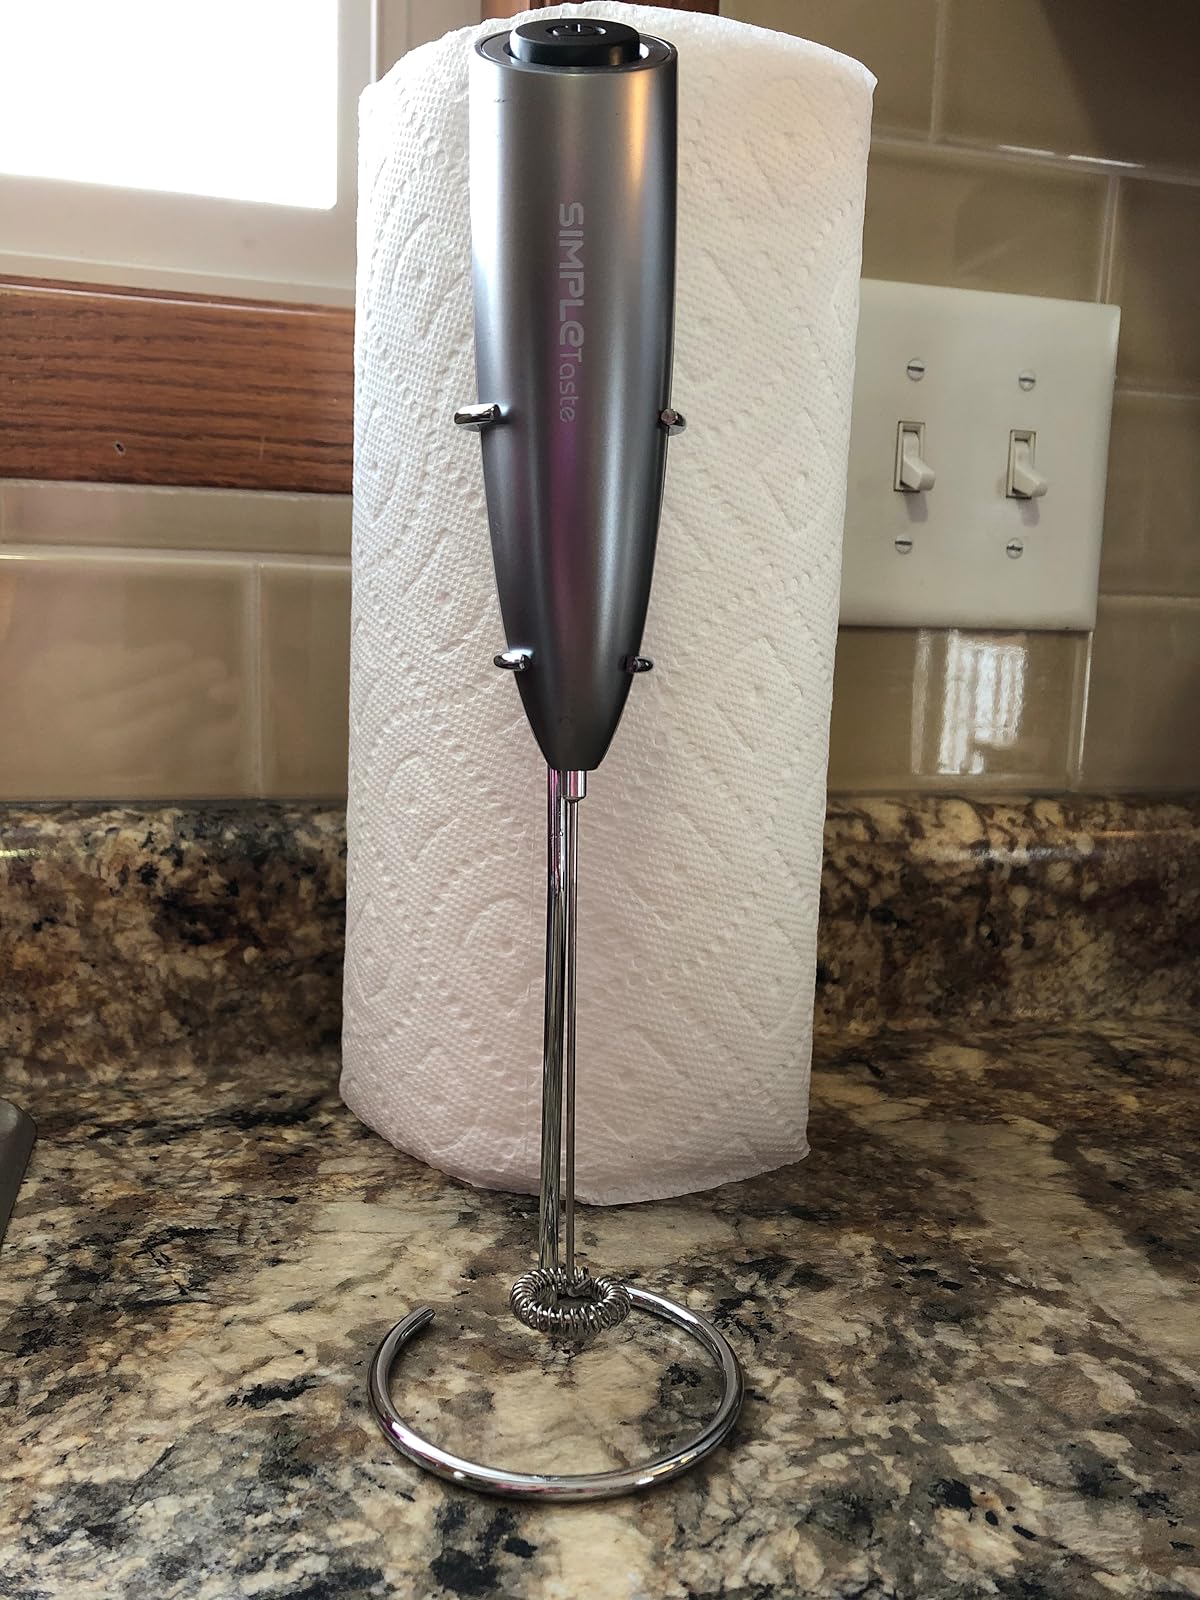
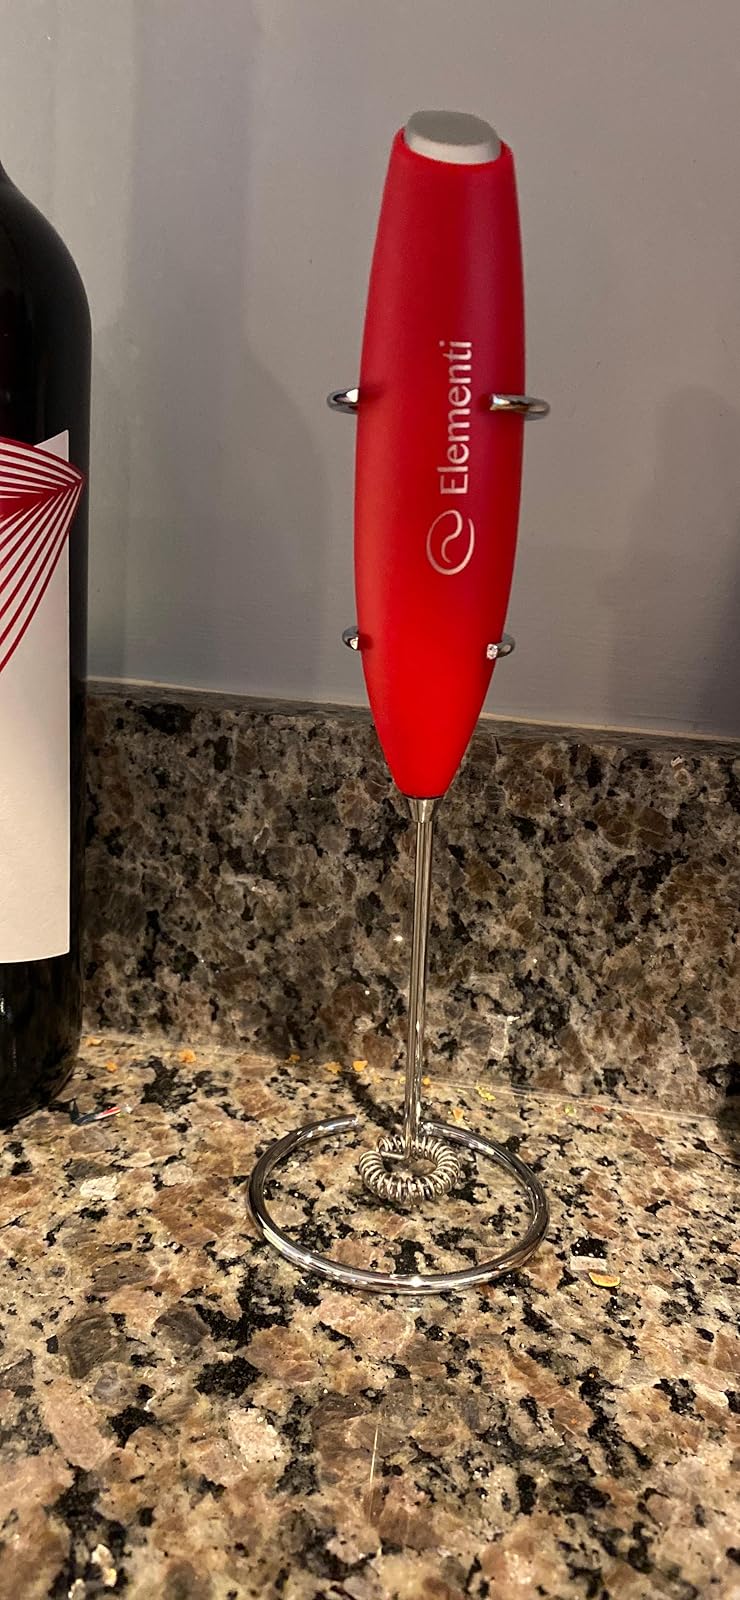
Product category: items_mixer
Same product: no